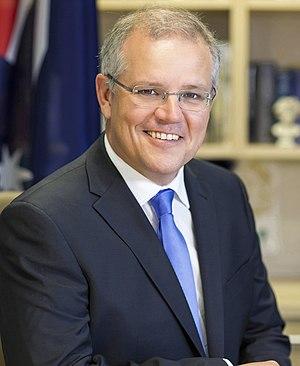
Scott Morrison, né le 13 mai 1968 à Sydney, est un homme d'État australien. Membre du Parti libéral d'Australie, il est ministre des Finances de 2015 à 2018 et Premier ministre depuis 2018.